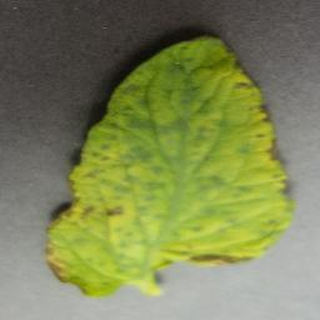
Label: tomato_yellow_leaf_curl_virus